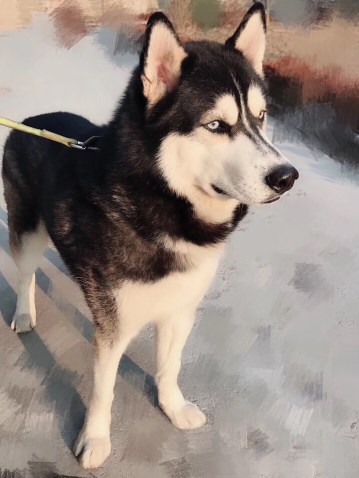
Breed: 1160-n000003-Siberian_husky